Slatina, Laktaši

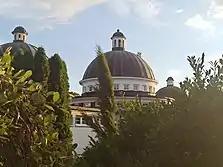
The main spa facility, The Mineral Bath

Slatina has a reputation of a tourist place and spa resort, since its establishment in the 1870s and is considered one of the best health resorts for the rheumatism in the Southeast Europe. The place is characterized by unpolluted nature, numerous picnic areas and recreation zones, of which the biggest and the most famous is The Slatina Forest Park.